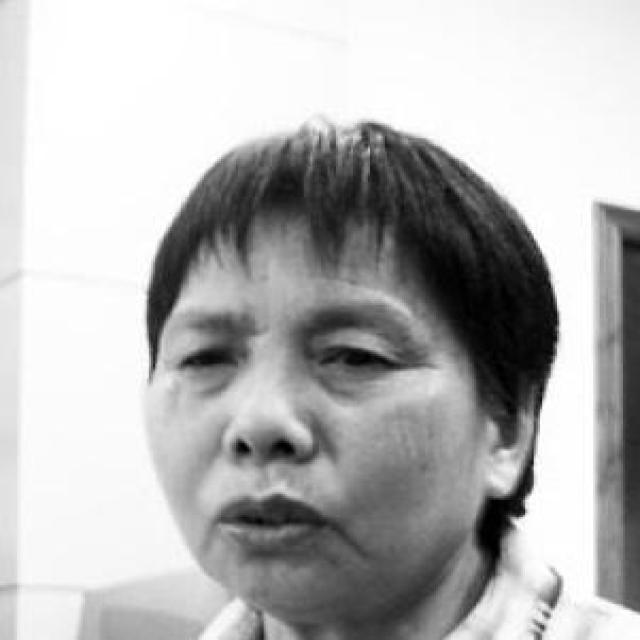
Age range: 65+